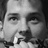
Emotion: happy